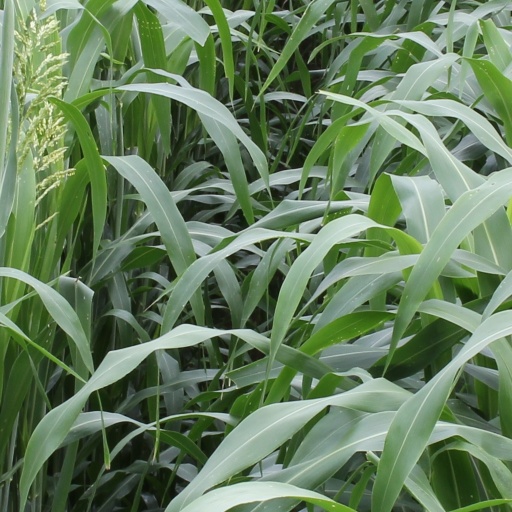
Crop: sorghum